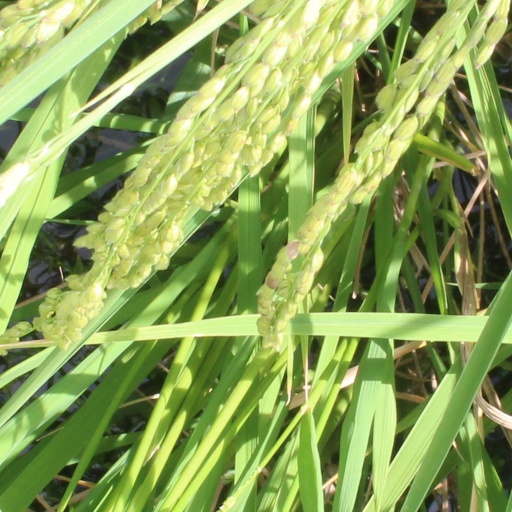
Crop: rice